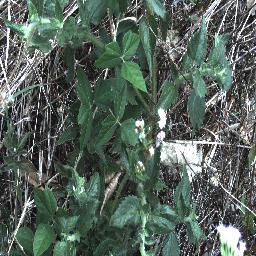
Label: siam_weed